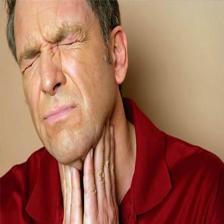
Image emotion (VAD): valence: -0.4, arousal: 0.4, dominance: 0.2
Candidate emotion words:
envious — valence: -0.78, arousal: 0.508, dominance: -0.318
scared — valence: -0.708, arousal: 0.656, dominance: -0.63
yielding — valence: -0.02, arousal: 0.286, dominance: -0.112
moody — valence: -0.51, arousal: 0.622, dominance: 0.19
Best matching emotion: moody